Yellow pages

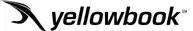
Yellowbook Logo used in the United States

Business listings used for publication are obtained by several methods. Local phone companies that publish yellow pages directories rely on their own customer lists and include business listings that are provided by incumbent local exchange carriers (ILECs).